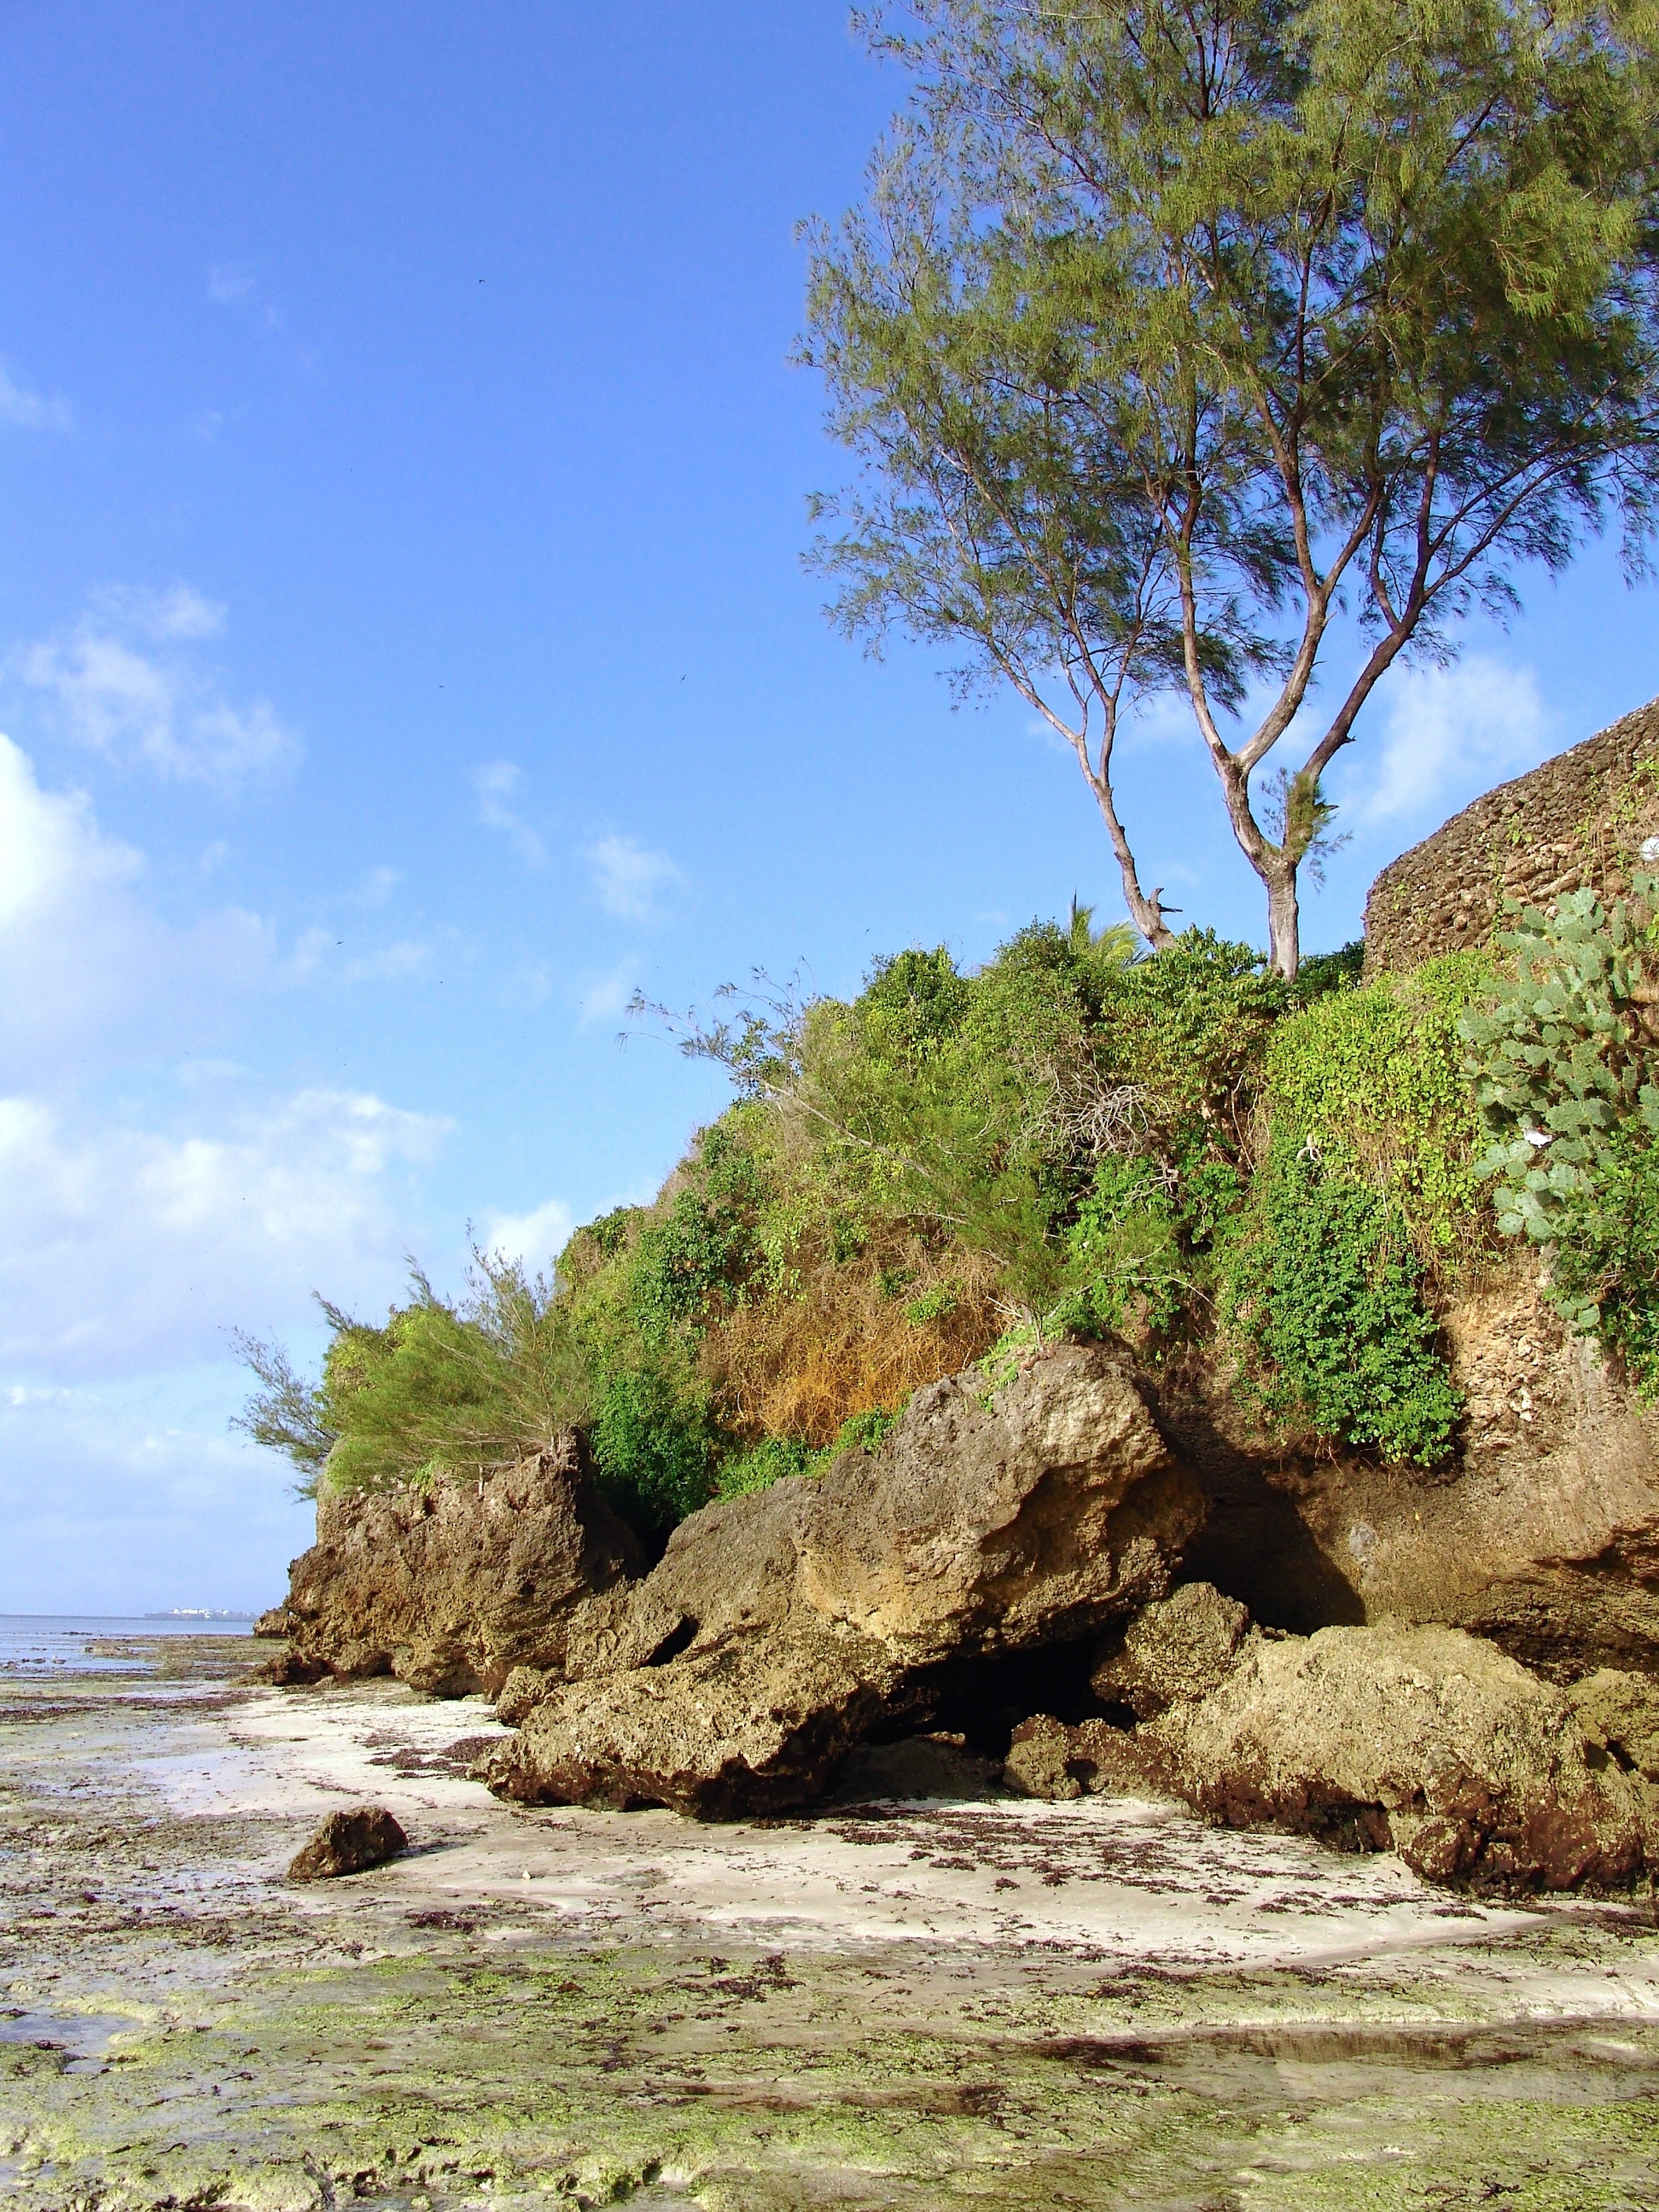
beach, landscape, sea, coast, tree, nature, rock, ocean, wilderness, mountain, hill, shore, river, cliff, bay, terrain, body of water, geology, ecosystem, landform, natural environment, geographical feature, woody plant